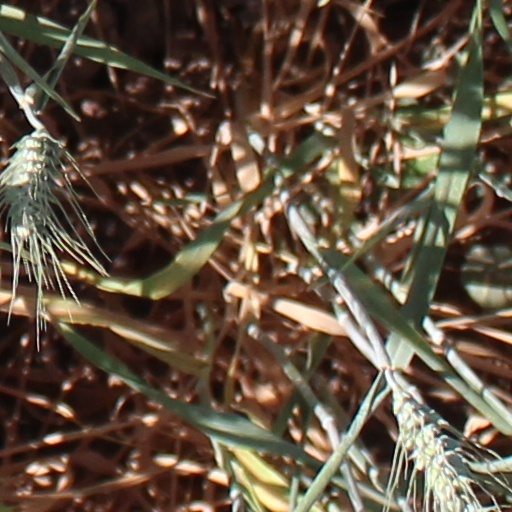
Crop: wheat